Hell Girl

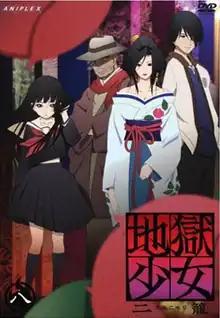
Eighth Japanese DVD cover, featuring (from left to right) Enma Ai, Wanyudo, Hone Onna and Ren Ichimoku

, also known as Jigoku Shōjo: Girl from Hell, is a Japanese anime series conceptualized by Hiroshi Watanabe and produced by SKY Perfect Well Think, Tokyo MX, Wakasa Seikatsu, Fujishoji, Aniplex and Studio Deen. It is directed by Watanabe and Takahiro Omori, with Kenichi Kanemaki handling series composition, Mariko Oka designing the characters and Yasuharu Takanashi, Hiromi Mizutani and Kenji Fujisawa composing the music. The series focuses on the existence of a supernatural system that allows people to take revenge by having other people sent to Hell via the services of the mysterious title character and her assistants who implement this system. Revenge, injustice, hatred, and the nature of human emotions are common themes throughout the series.